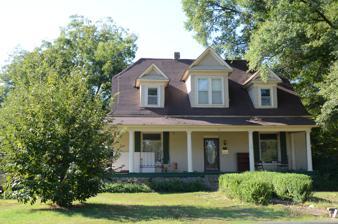
Building: Baldock House
Country: United States of America
Year built: 1910
Historic house in Arkansas, United States United States historic place Baldock House U.S. National Register of Historic Places Location in Arkansas Show map of Arkansas Location in United States Show map of the United States Location Jct. of S. Elm St. and W. Woodruff Ave., Searcy, Arkansas Coordinates 35°14′45″N 91°44′25″W / 35.24583°N 91.74028°W / 35.24583; -91.74028 Area less than one acre Built 1910 ( 1910 ) Architectural style Vernacular irregular plan MPS White County MPS NRHP reference No. 91001239 Added to NRHP September 5, 1991 The Baldock House is a historic house at the southeast corner of South Elm Street and Woodruff Avenue in Searcy, Arkansas .  It is a 1 + 1 ⁄ 2 -story brick building with a clipped-gable roof and a full-width porch that wraps around to the east side.  The northern (front) slope of the roof is pierced by three pedimented gable-roof dormers, the central one larger and housing two sash windows.  Built c. 1910, this is house is one of six brick houses to survive from the early 20th century in White County . The house was listed on the National Register of Historic Places in 1991. See also National Register of Historic Places listings in White County, Arkansas References